Pharao

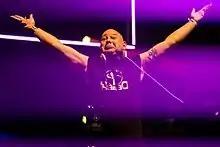
DJ Hi-NRG (2017)

Their debut single "I Show You Secrets" reached No. 6 on the German single Media Control Charts within weeks of its release, eventually earning them a gold disc. The single also charted in other European countries, including Switzerland and Austria. Their second single "There Is a Star" was another hit, reaching No. 8 in the German official singles chart, which earned them another gold disc. "There Is a Star" was also successful in countries such as Switzerland and Sweden, and peaked at No. 43 in the UK Singles Chart. Their debut album, "Pharao", reached No. 23 on the German album chart. Their third single "World of Magic" was not quite as successful as the first two singles; however, it entered the Top 30 in both Germany and Sweden.